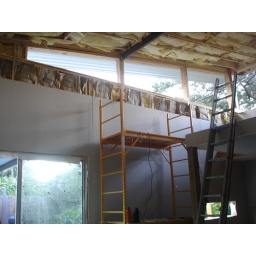
neat windows around the top &amp;amp; a huge sliding glass door.